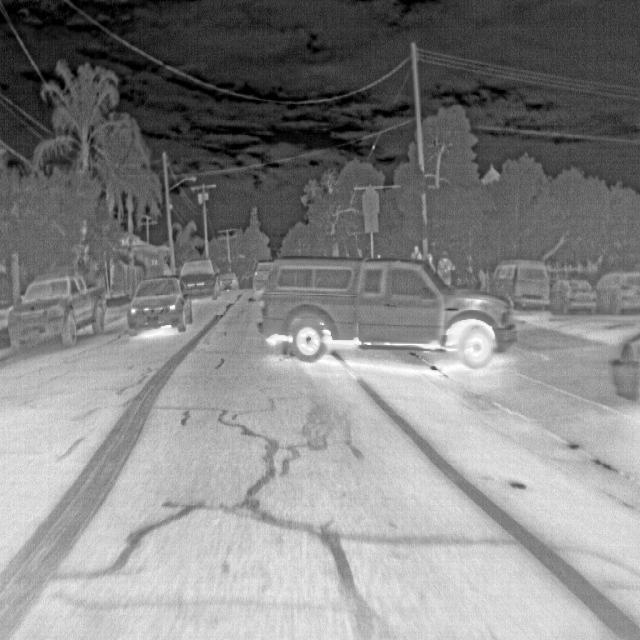
Detected objects:
label: person